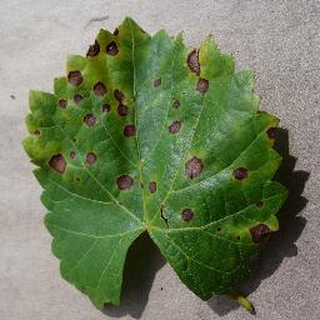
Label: grape_black_rot